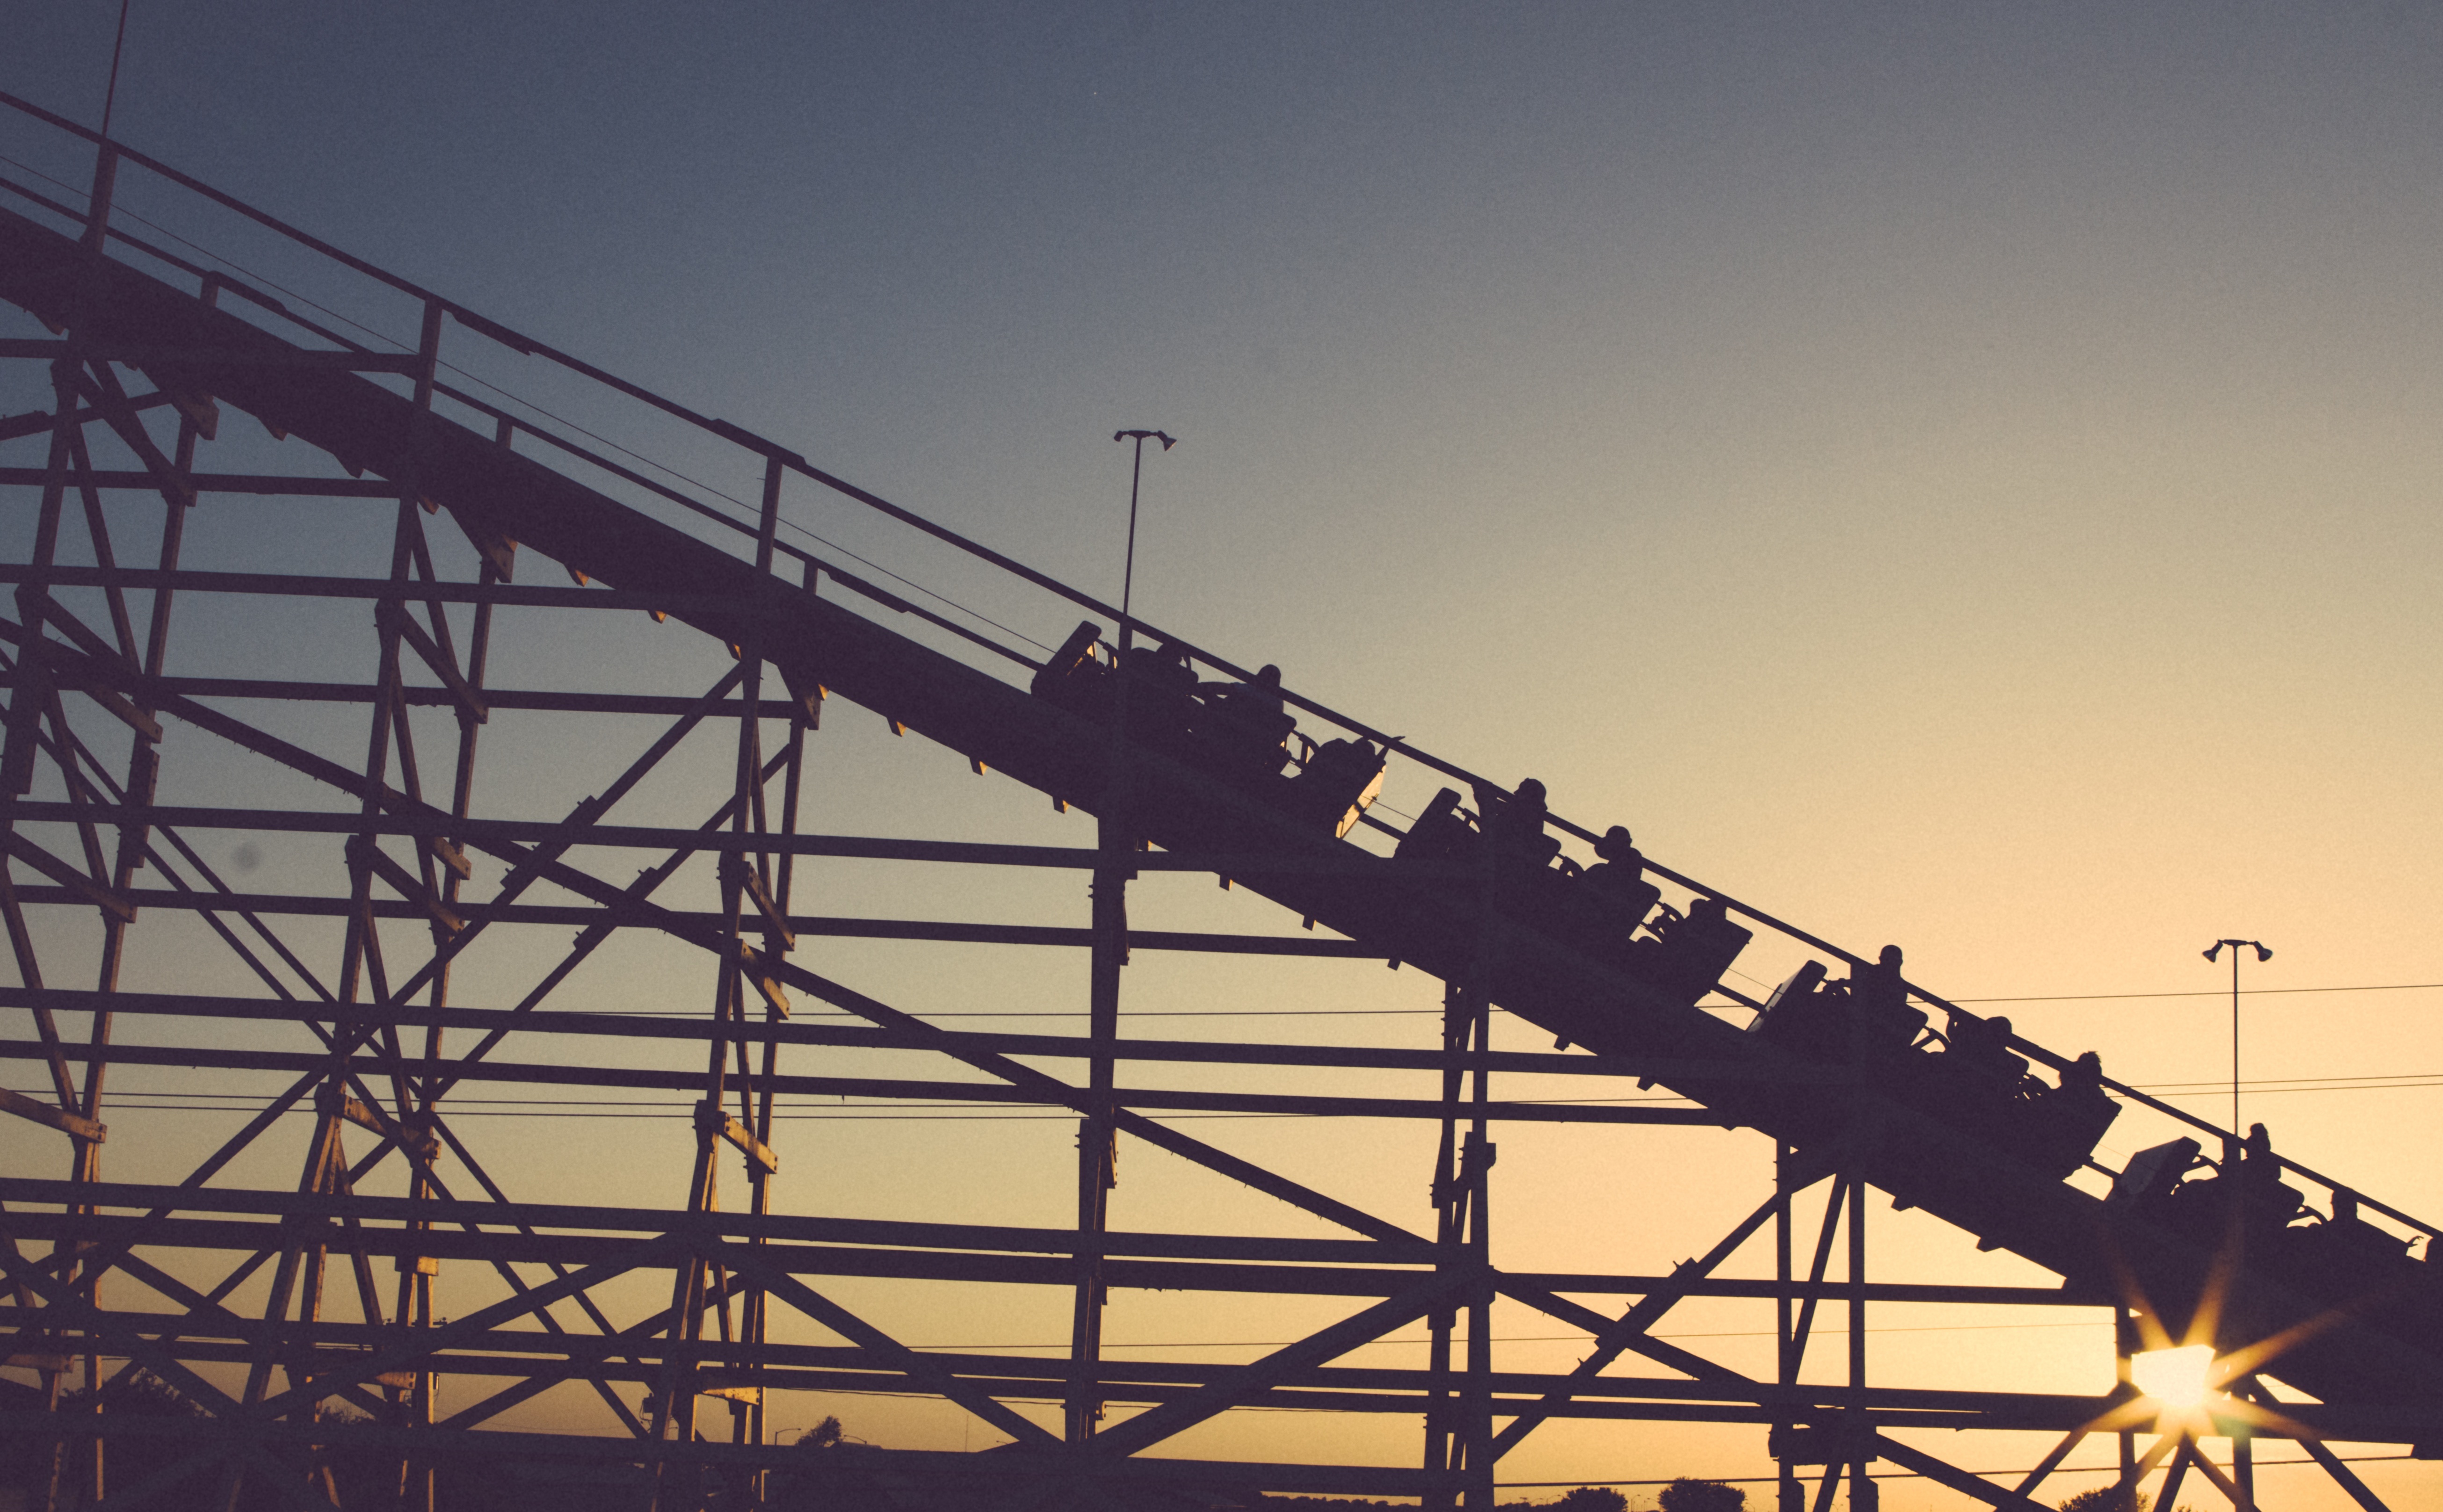
people, line, high, amusement park, ride, coaster, movement, childhood, roller coaster, rollercoaster, entertainment, amusement ride, nonbuilding structure